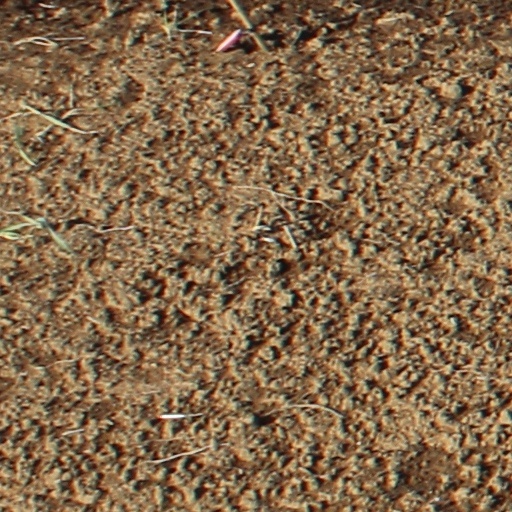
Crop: wheat